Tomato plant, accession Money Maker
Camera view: horizontal (90 deg, fisheye); turntable rotation: 120 degrees
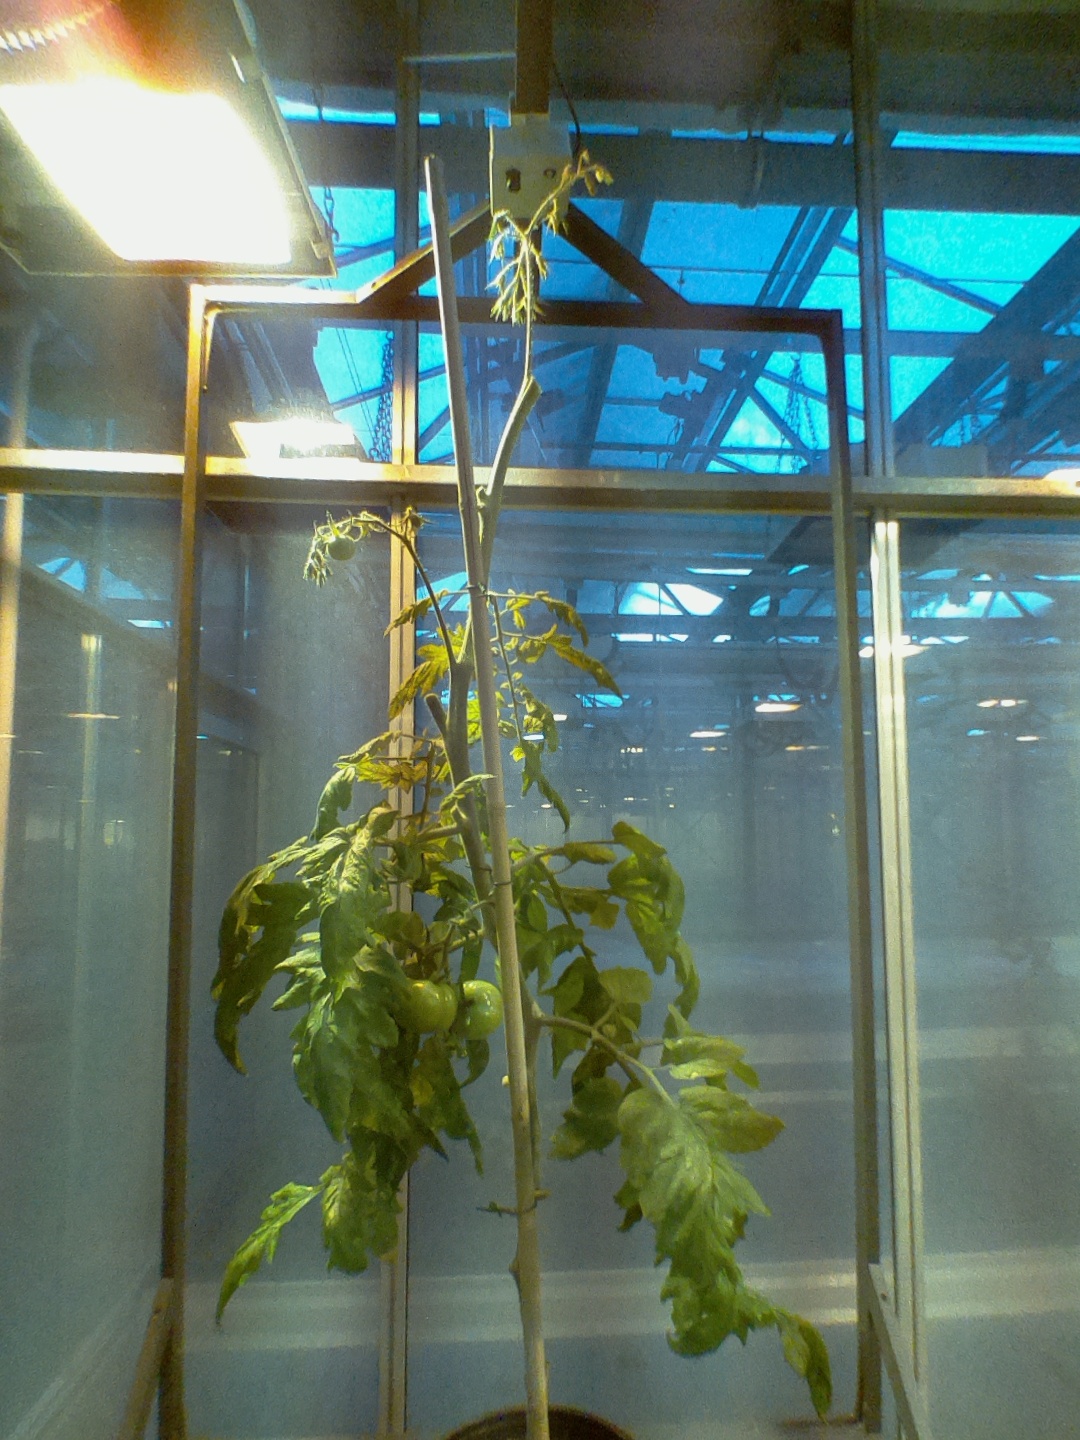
BBCH growth stage 75: 50%-60% of final fruit size